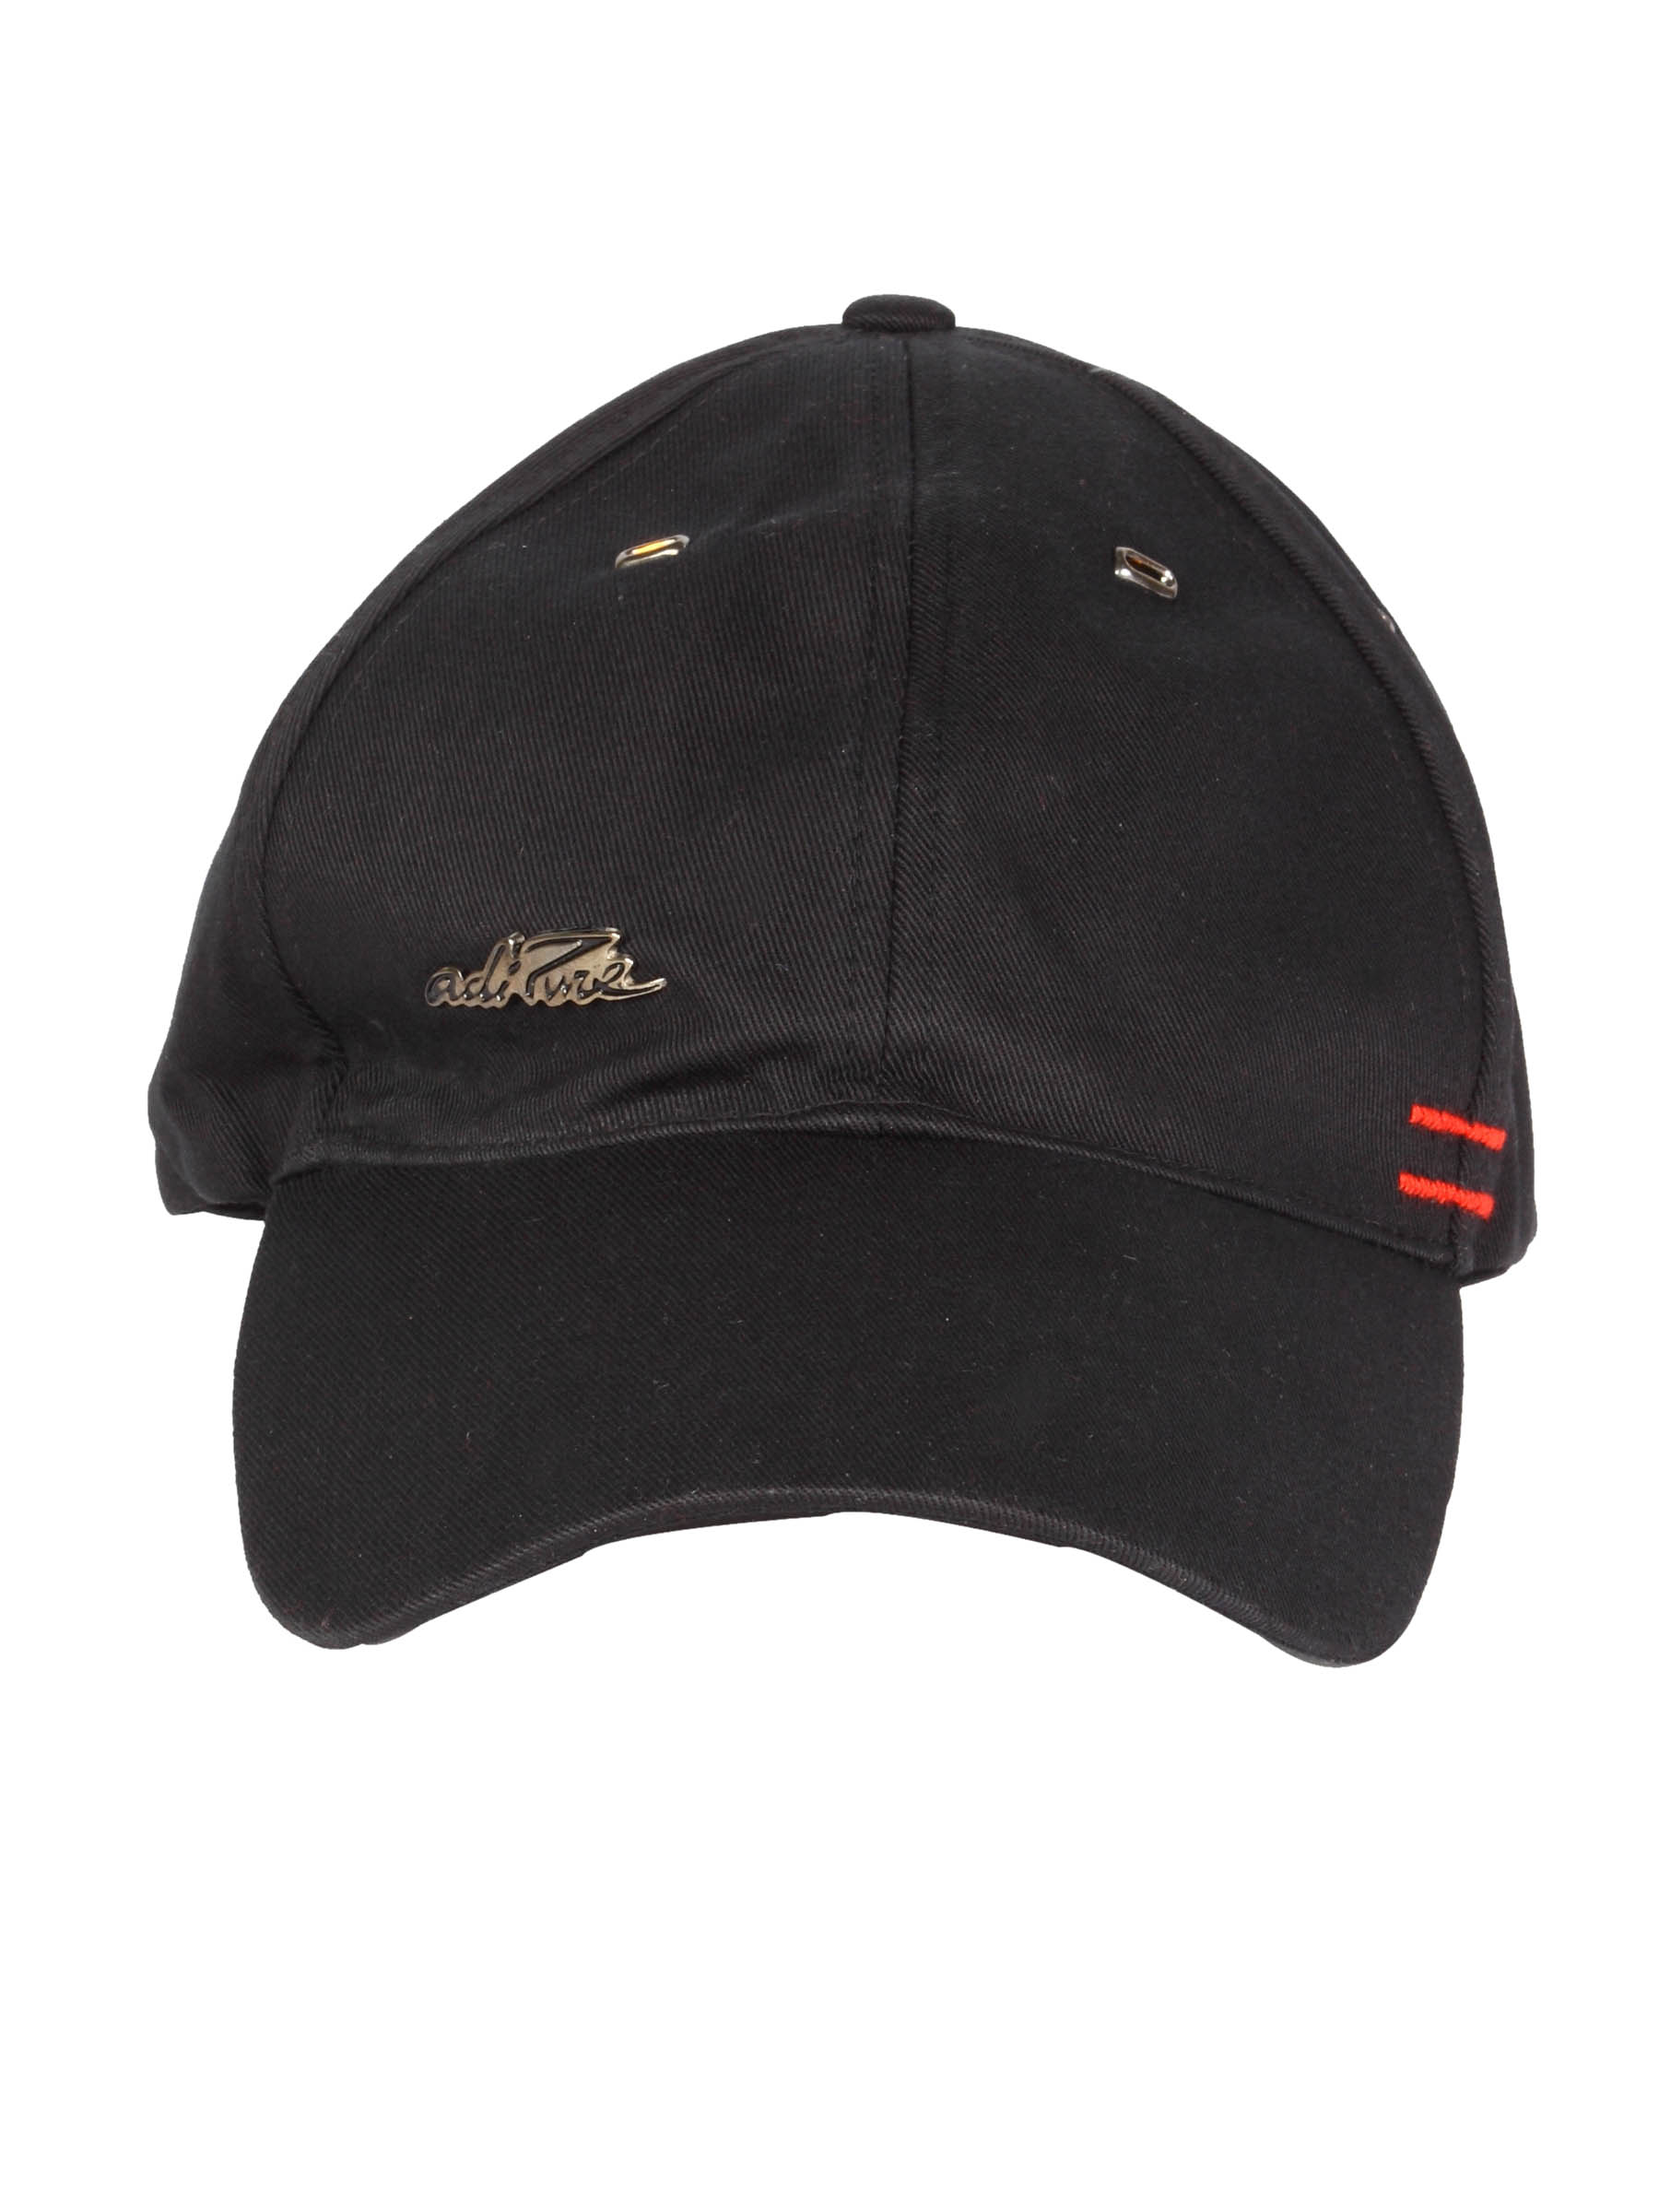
ADIDAS Men Adipure Black Cap
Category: Accessories / Headwear / Caps
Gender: Men
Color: Black
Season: Fall 2010
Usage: Sports